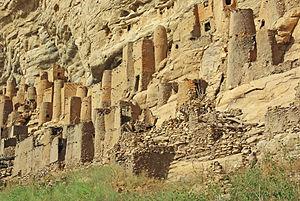
Village dogon au pied de la falaise de Bandiagara, Mali